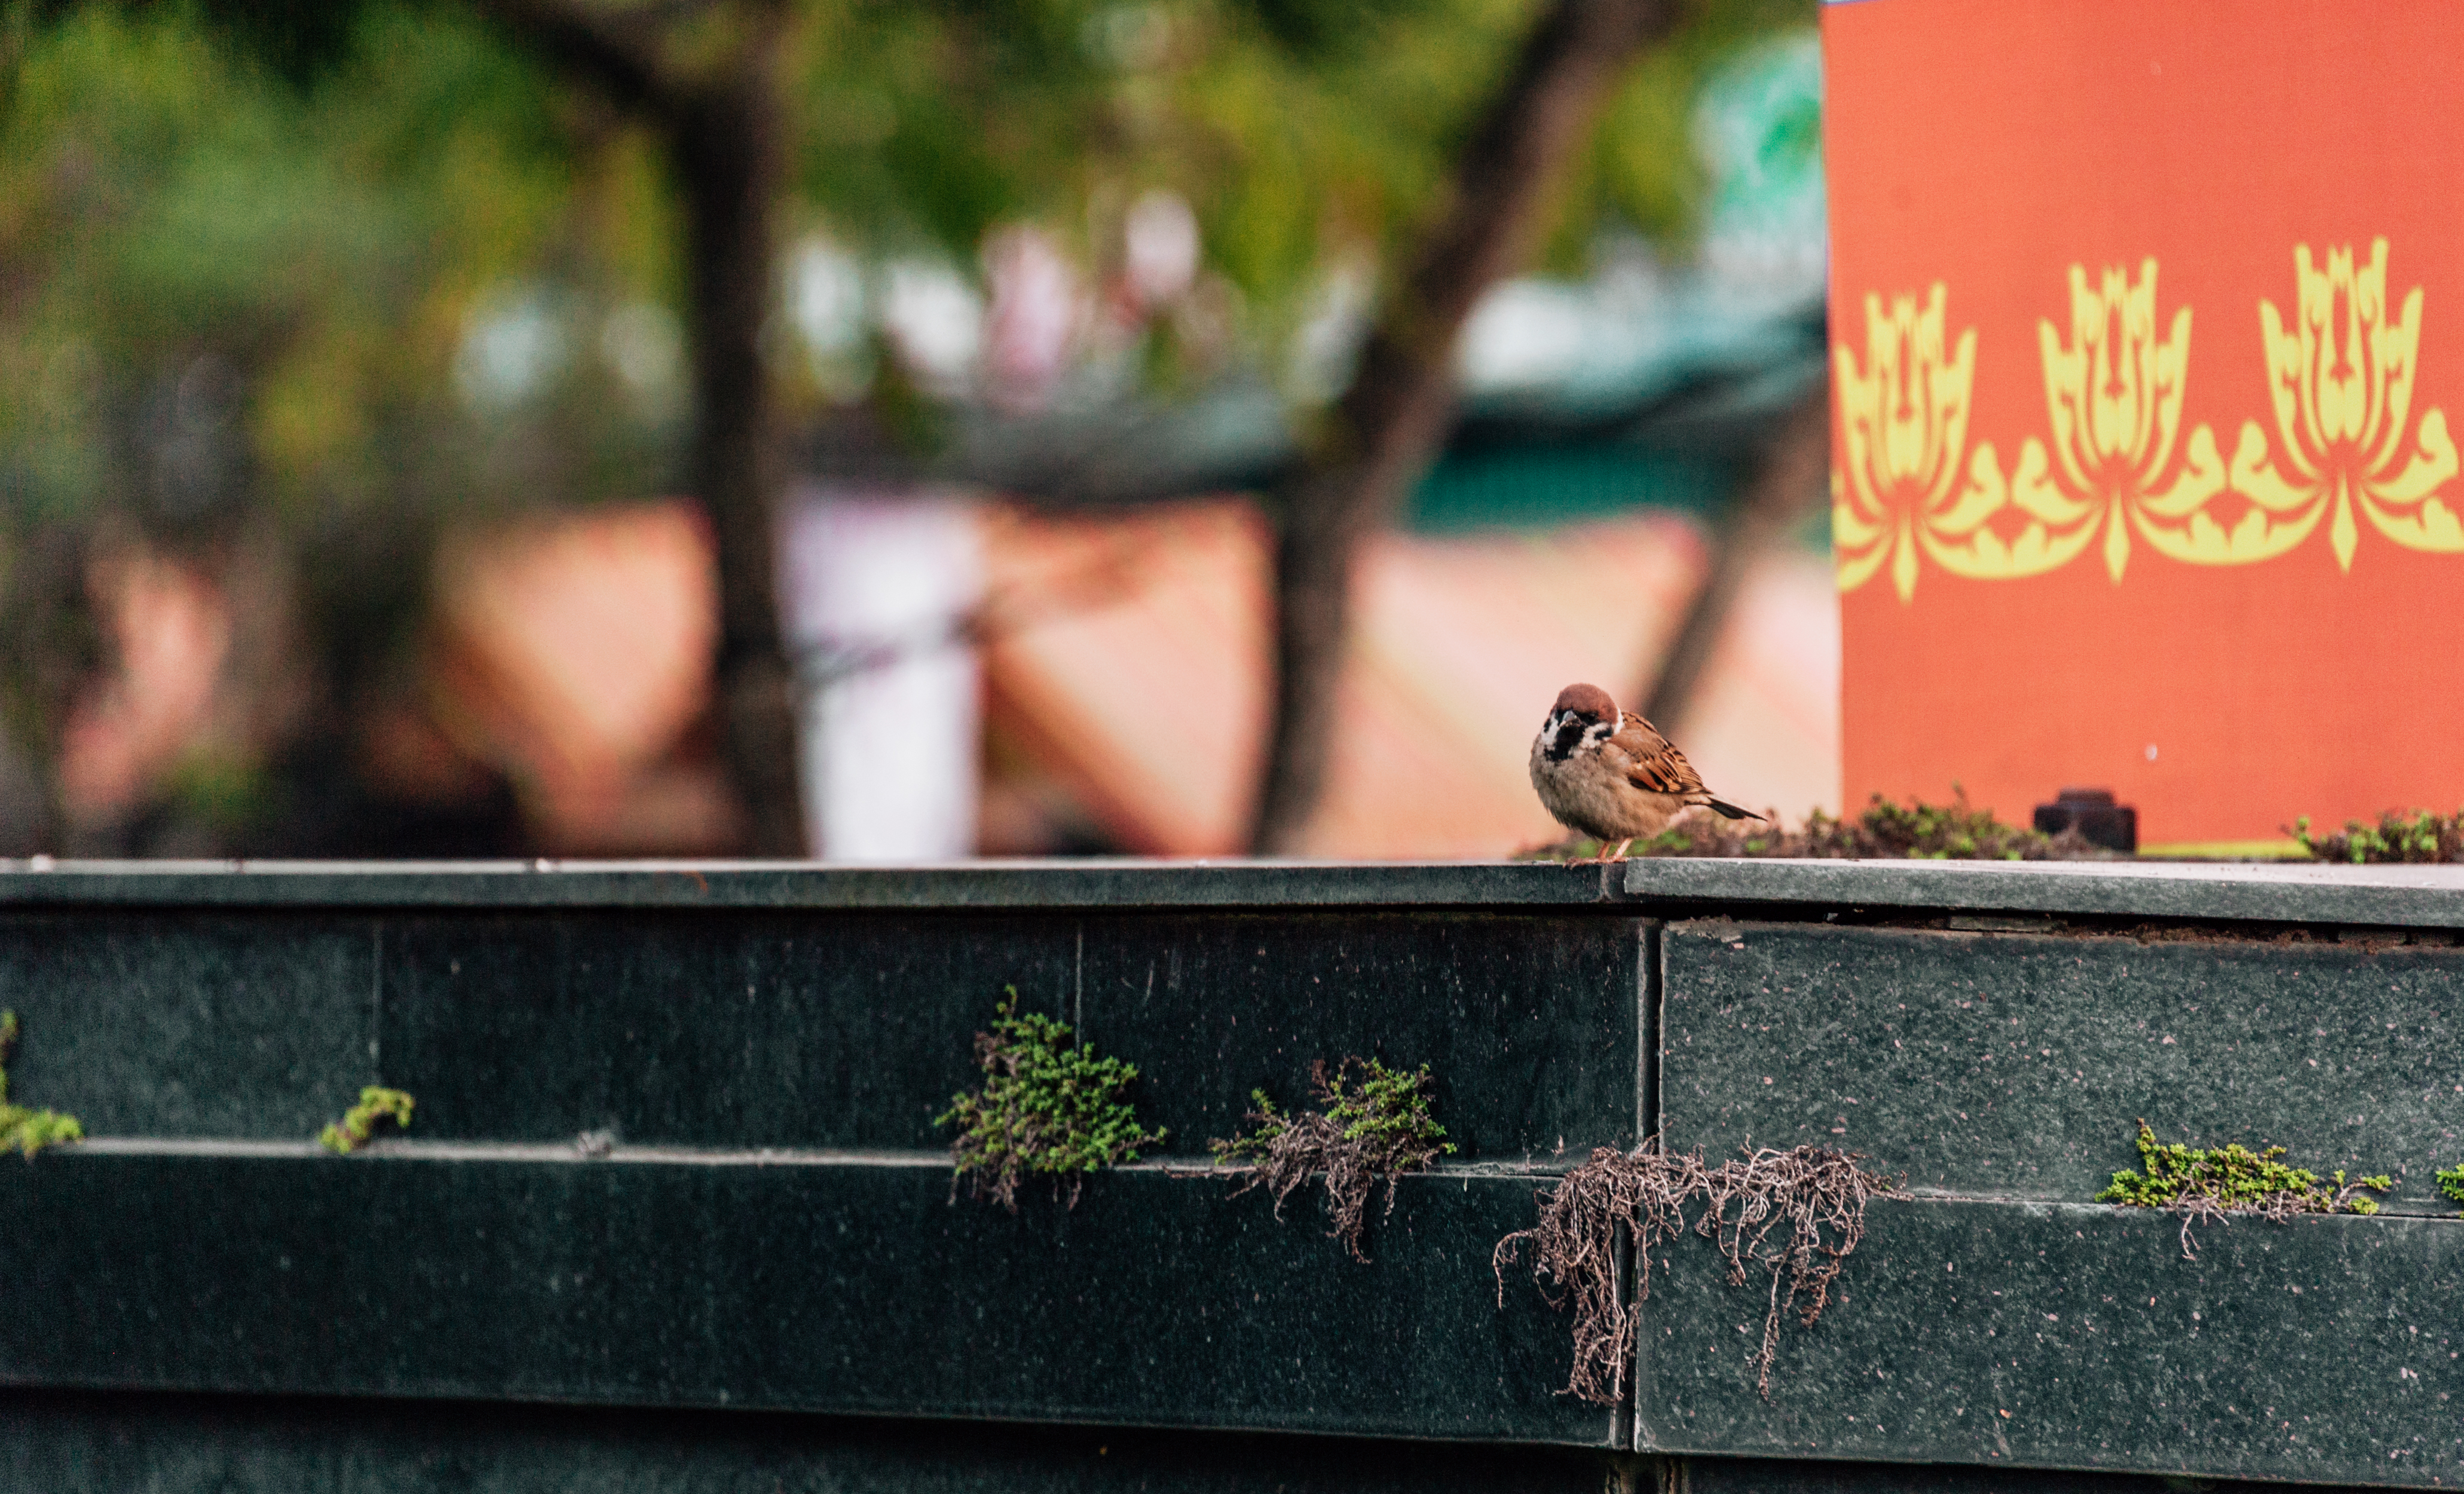
landscape, portrait, beautiful, art, artwork, photography, photographer, cute, lovely, wallpaper, cover, pretty, girl, beauty, photo, cool, amazing, green, leaf, tree, plant, bird, wood, grass